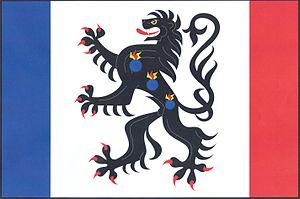
Bílá Třemešná est une commune du district de Trutnov, dans la région de Hradec Králové, en Tchéquie. Sa population s'élevait à 1 344 habitants en 2018.